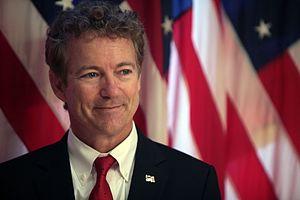
Randal Howard Paul, dit Rand Paul, né le 7 janvier 1963 à Pittsburgh, est un homme politique américain, membre du Parti républicain et sénateur du Kentucky au Congrès des États-Unis depuis 2011. Il est élu lors des élections de 2010 avec 55,7 % des voix et est réélu lors des élections de 2016 avec 57,3 % des voix.